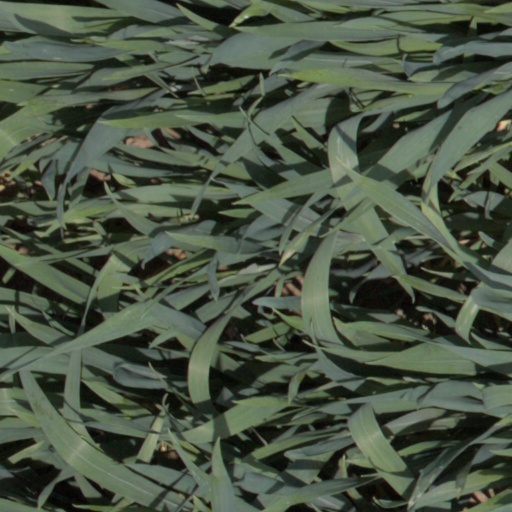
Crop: wheat